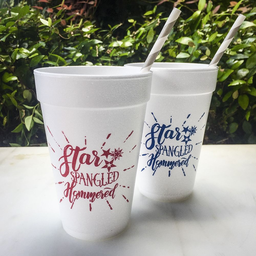
Label: paper